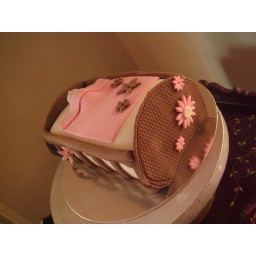
This time in pink and brown